Trespass (1992 film)

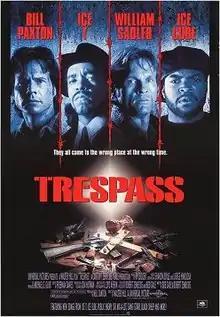
Theatrical poster

Trespass is a 1992 American crime thriller film directed by Walter Hill, written by Bob Gale and Robert Zemeckis, and starring Bill Paxton, Ice T, William Sadler, and Ice Cube. In the film, two firemen decide to search an abandoned building for a hidden treasure, but wind up being targeted by a street gang.